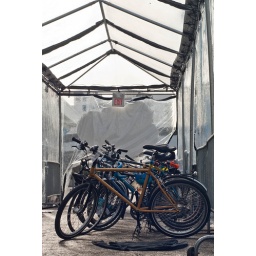
14569 SFBC Volunteer Jeff's bike underneath the Salesforce cloud